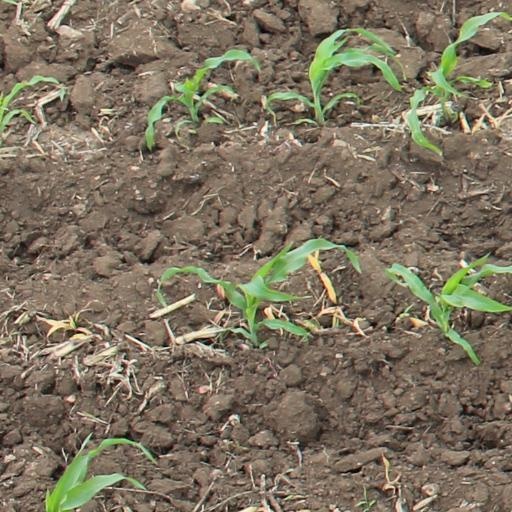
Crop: maize; corn